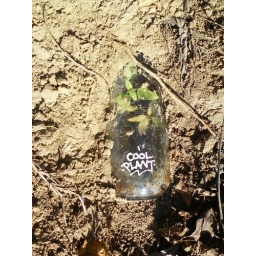
growing in a bottle buried in the ground